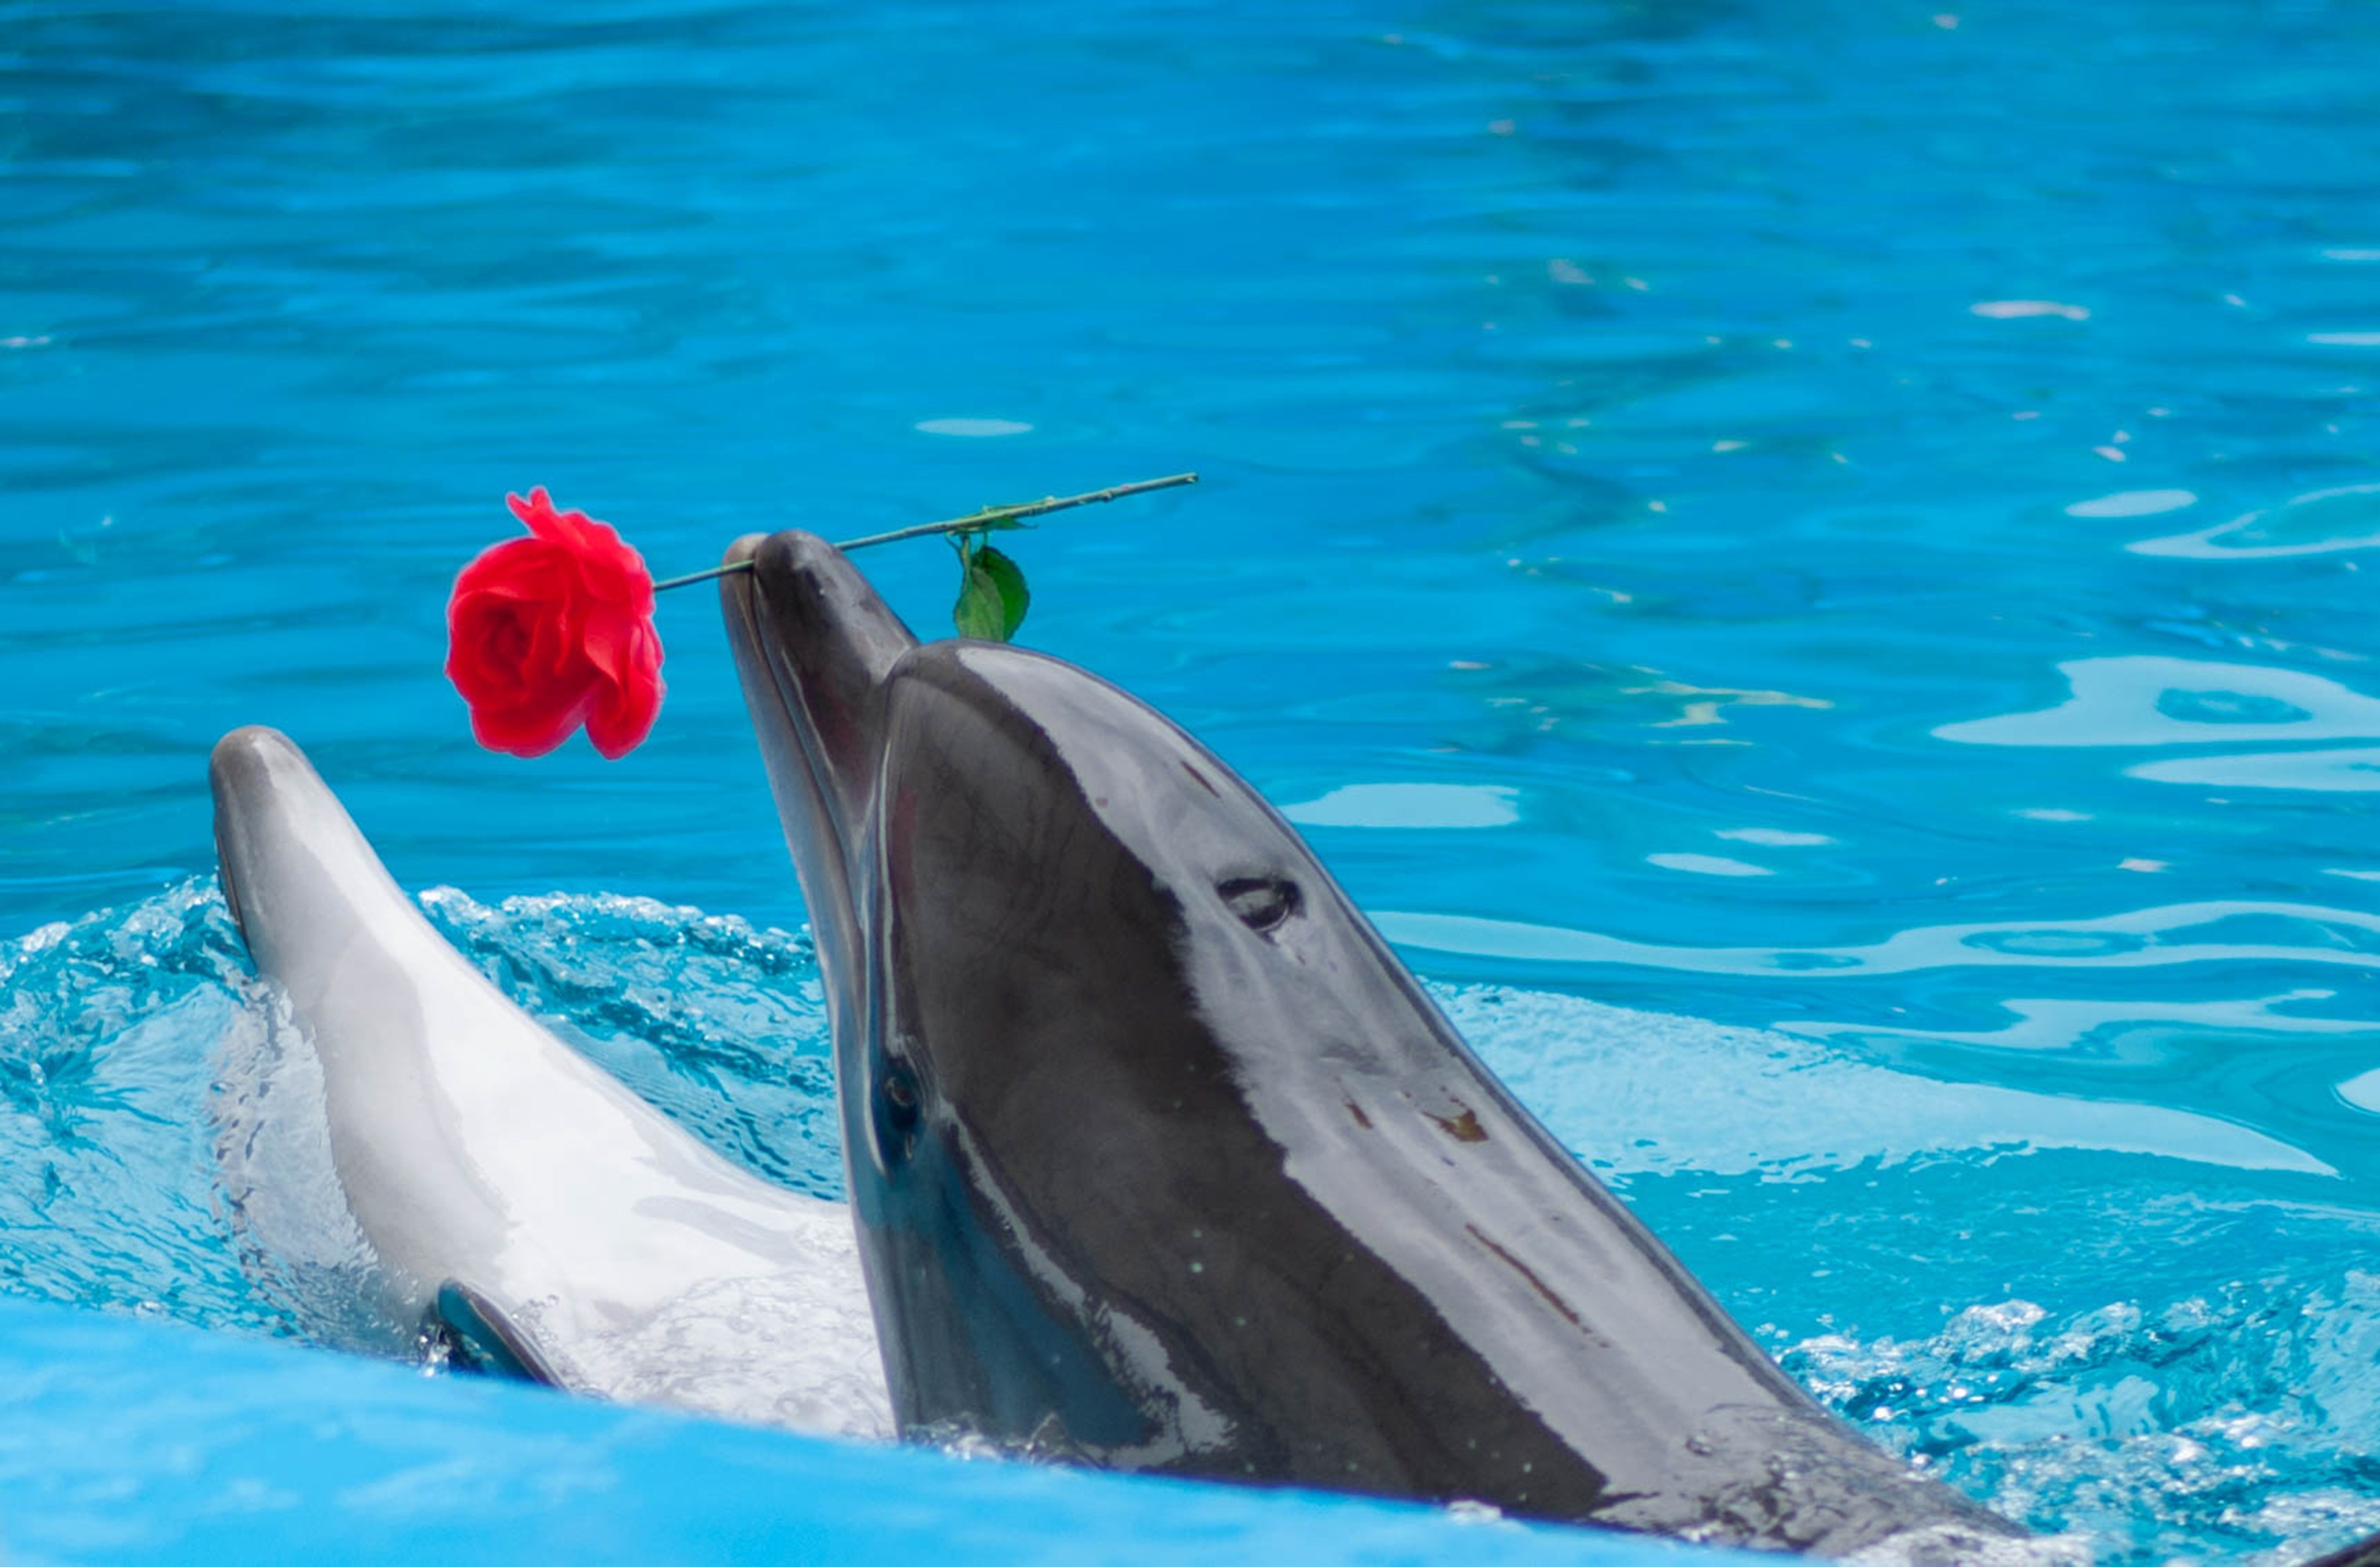
sea, biology, mammal, vertebrate, dolphin, dolphinarium, marine mammal, killer whale, marine biology, spinner dolphin, whales dolphins and porpoises, common bottlenose dolphin, short beaked common dolphin